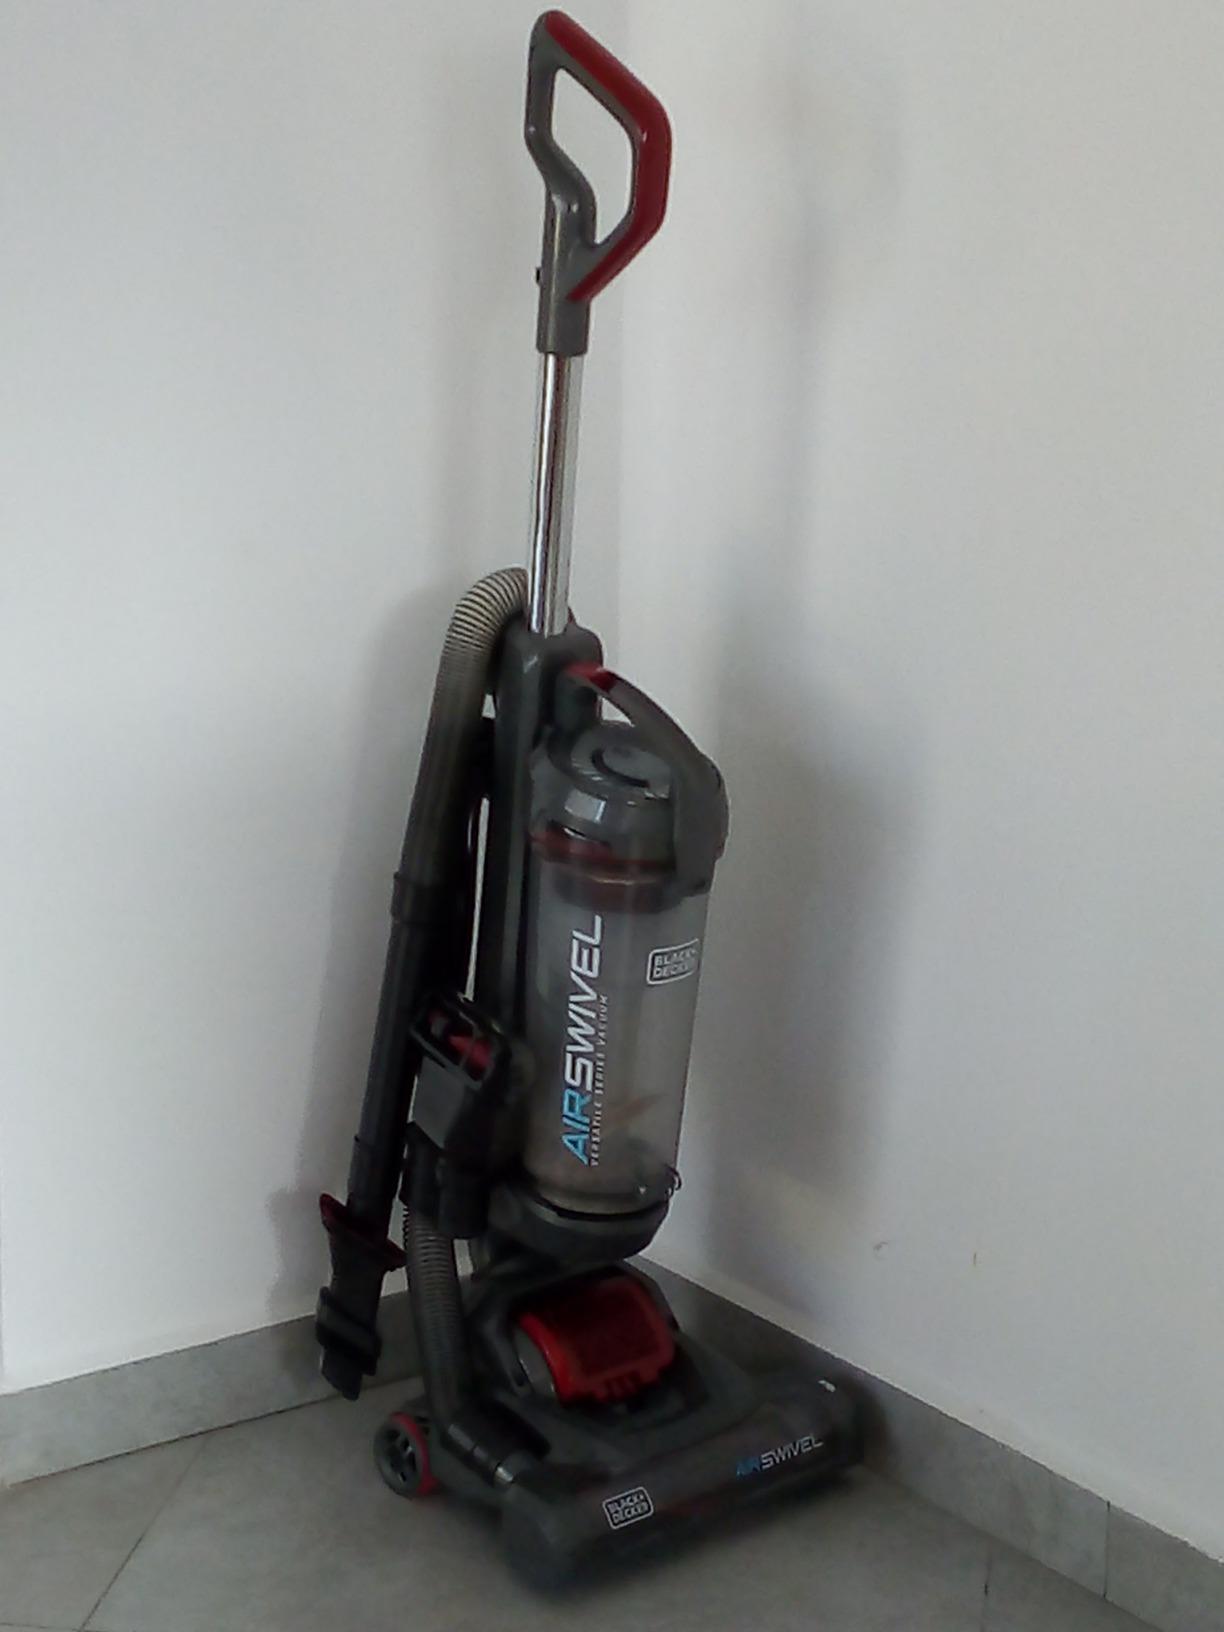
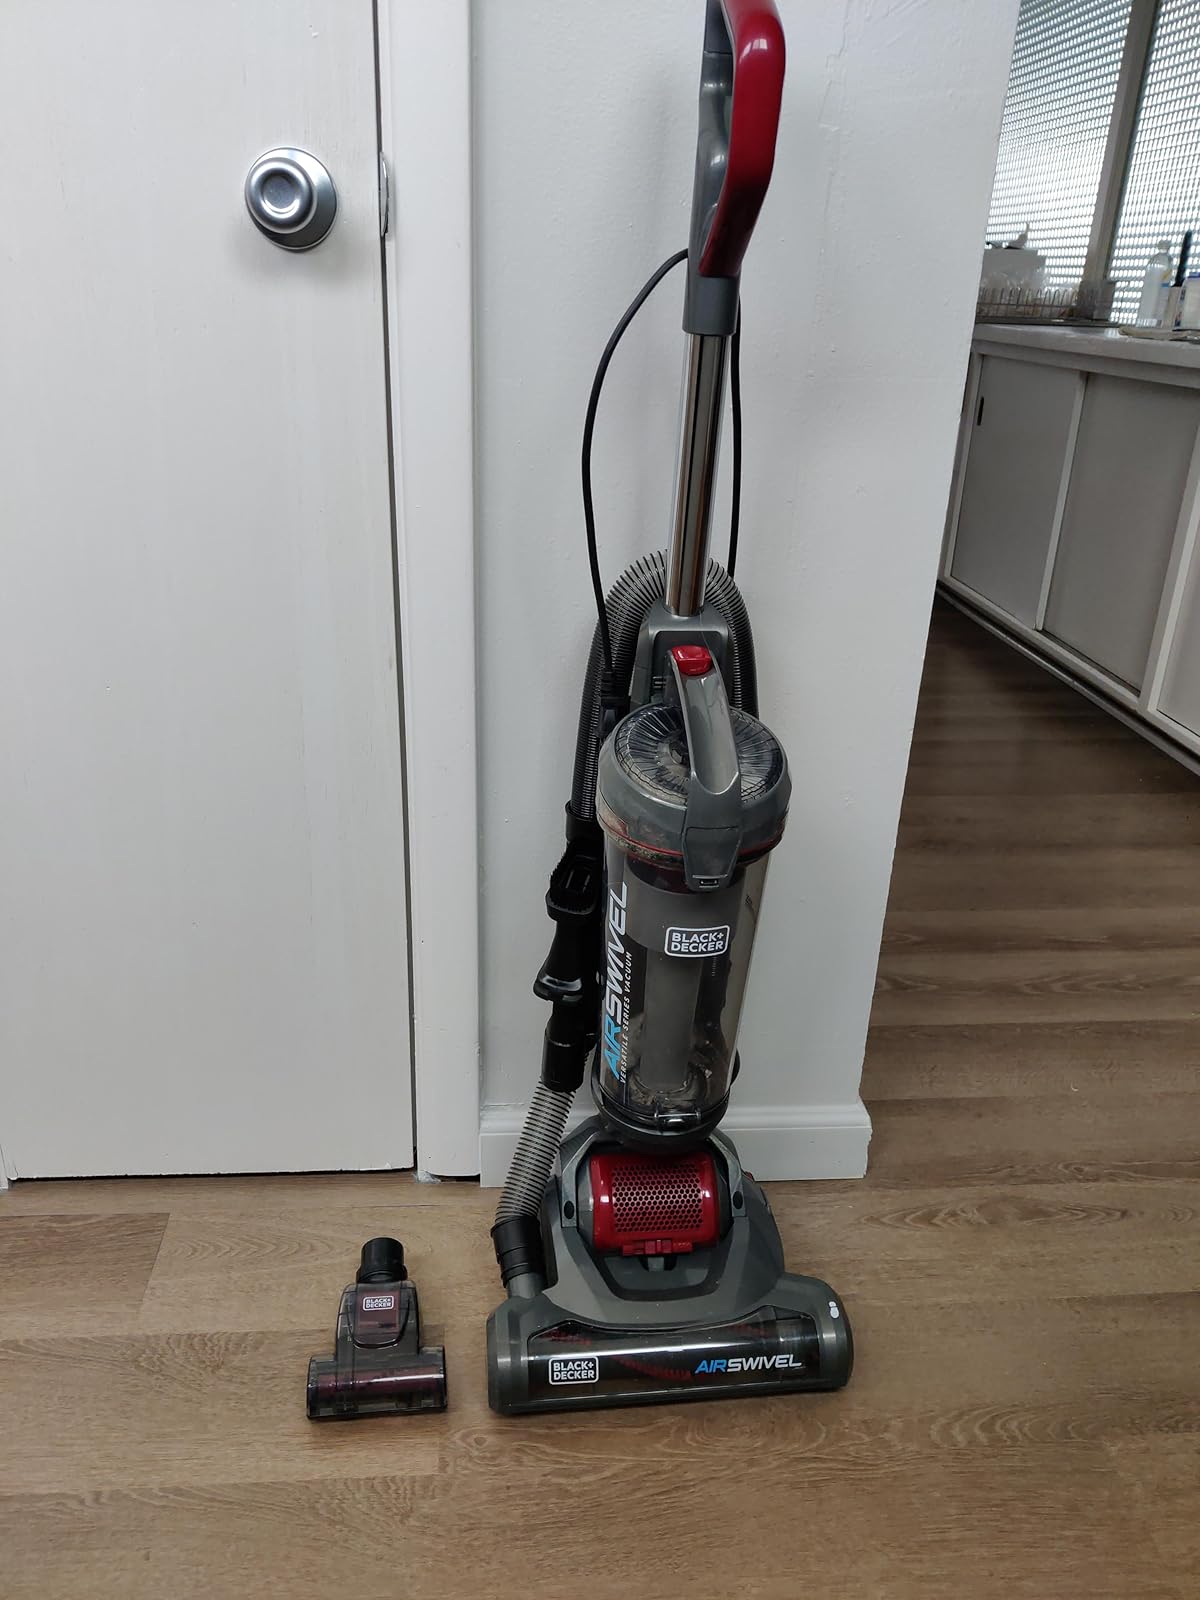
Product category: items_vacuum
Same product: yes